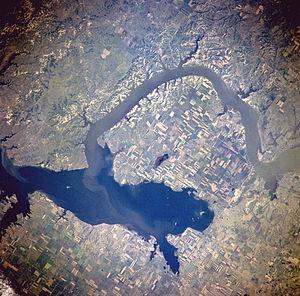
Le lac Sakakawea est un lac de barrage sur la rivière Missouri dans l'État américain du Dakota du Nord. Nommé d'après l'amérindienne Sakakawea, c'est le troisième plus grand lac artificiel des États-Unis, après le lac Mead et le lac Powell.